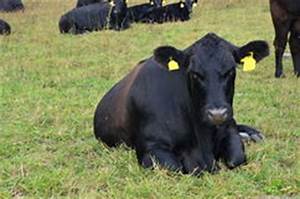
Label: mucca